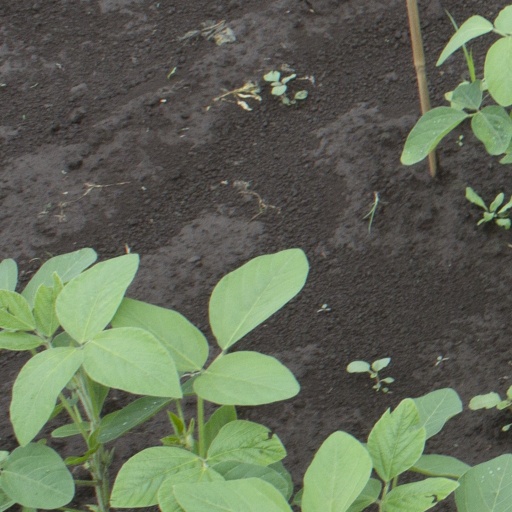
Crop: soybean